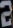
Number: 2